Bill Dooley

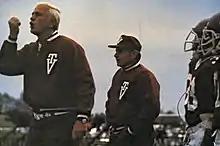
Dooley (middle) with his defensive coordinator Tom Harper (left)

His tenure at Virginia Tech, however, ended shortly afterward amidst allegations of NCAA recruiting violations. After resigning from his positions at Virginia Tech, he sued the university for $3,500,000 alleging breach of contract. The lawsuit was settled out of court. At the time, he was the winningest coach in school history, though he has since been surpassed by his successor, Frank Beamer.